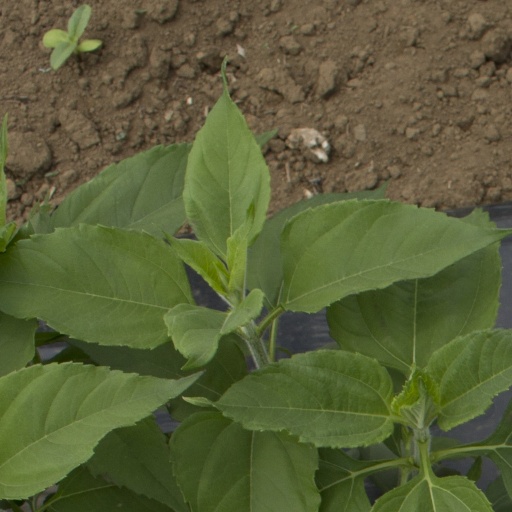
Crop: Jerusalem artichoke